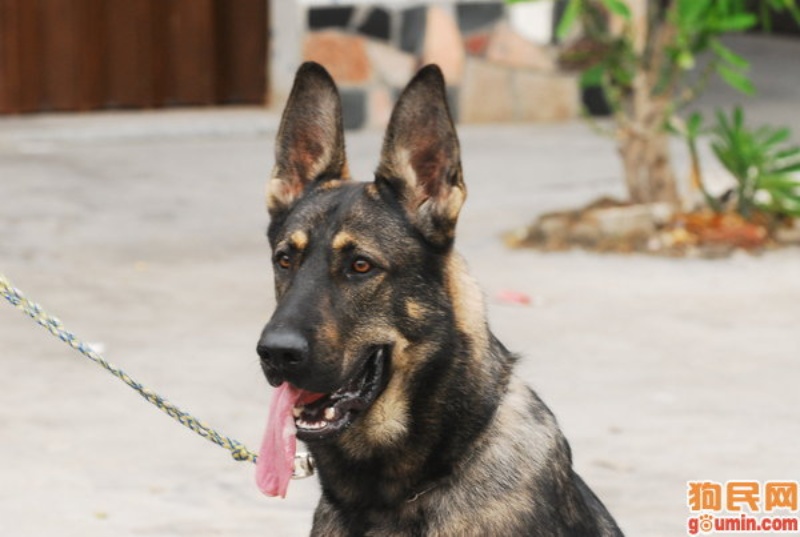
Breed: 258-n000104-Black_sable